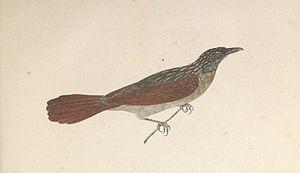
L'Anabate à bec crochu est une espèce de passereaux de la famille des Furnariidae. C'est la seule espèce du genre Ancistrops. Elle est monotypique.